CRISPR RNA

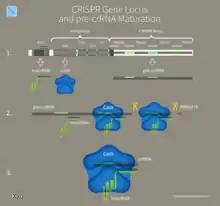
Transcripts of the CRISPR genetic locus and maturation of pre-crRNA

Pre-crRNA is formed after the transcription of the CRISPR locus and before being processed by Cas proteins. Mature crRNA transcripts contain a partial conserved section of repeat and a sequence of spacer that is complementary to the target DNA. crRNA forms an effector complex with a single nuclease or multiple Cas proteins called a Cascade (CRISPR-associated complex for antiviral defense). Once the effector complex is formed a Cas nuclease or single effector protein will cause interference guided by the crRNA match.